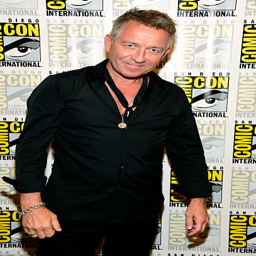
actor attends the press line during conference series .